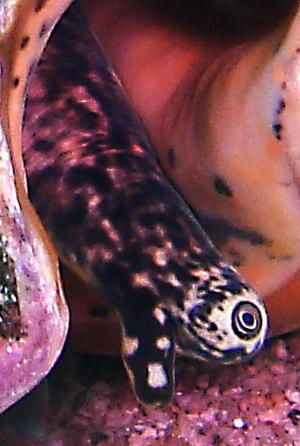
L'œil est l'organe de la vision, sens qui permet à un être vivant de capter la lumière pour ensuite l'analyser et interagir avec son environnement.